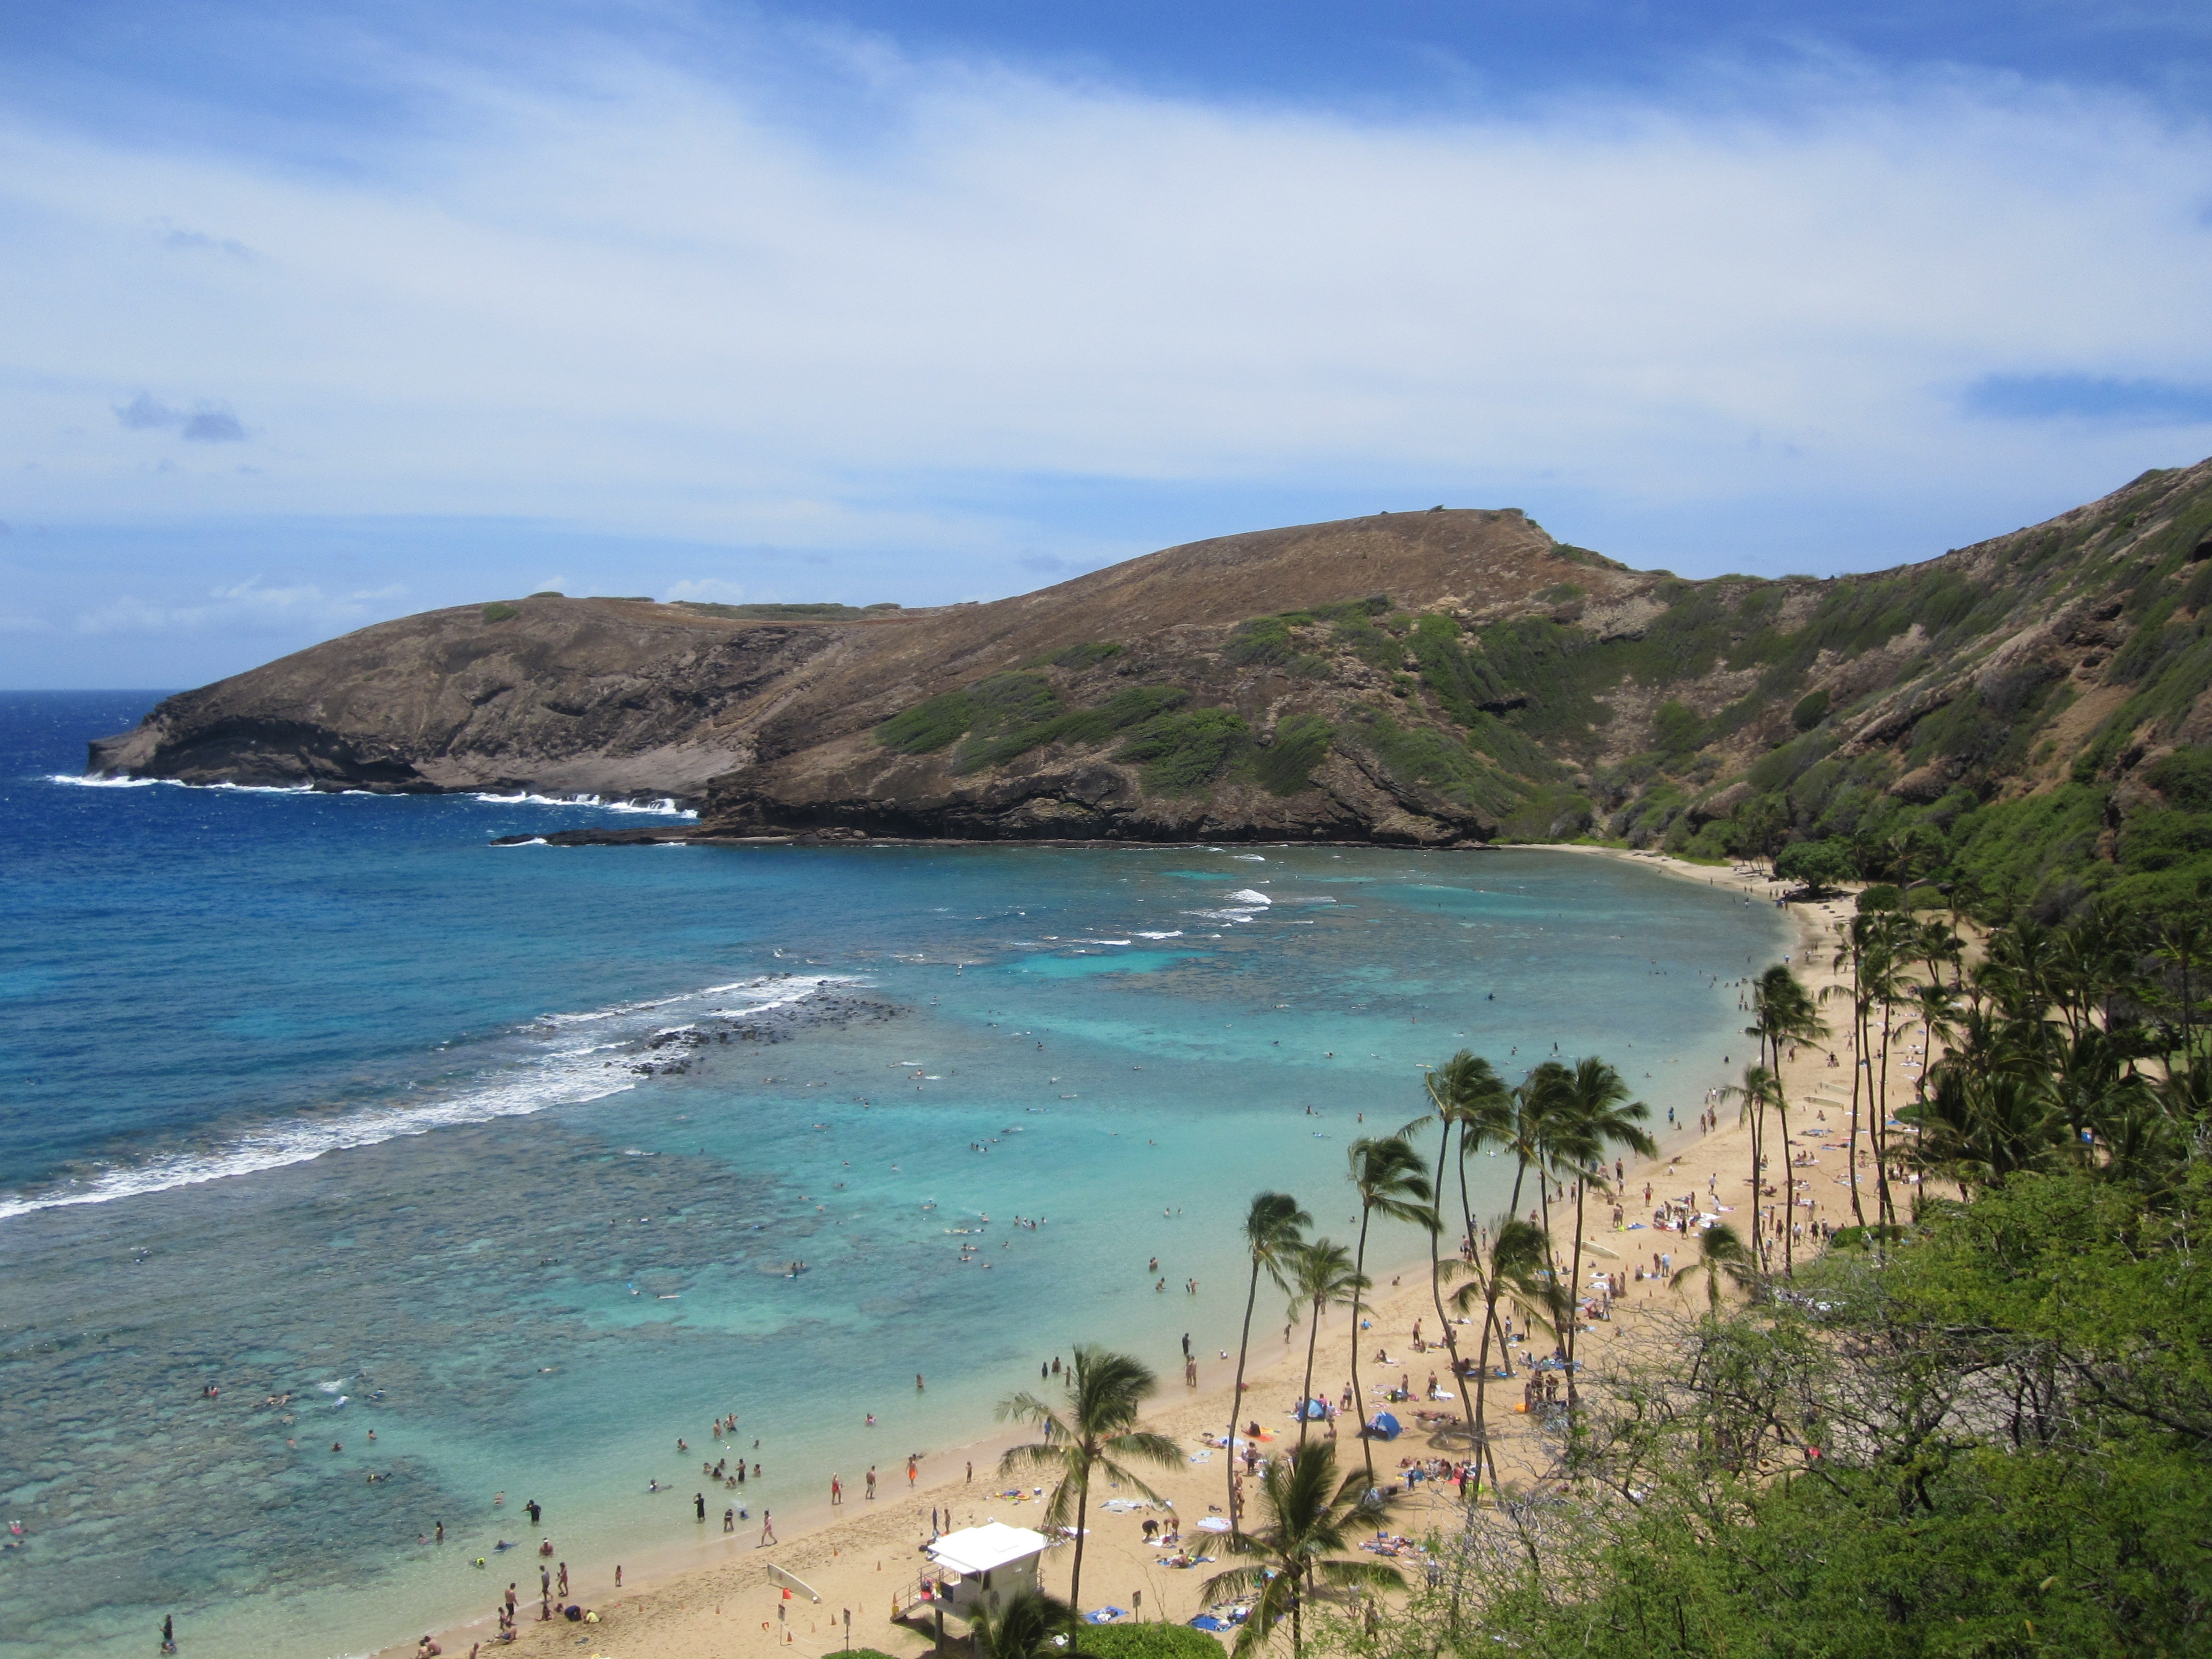
beach, sea, coast, ocean, shore, vacation, cliff, cove, bay, hawaii, terrain, body of water, booked, cape, islet, landform, hanauma bay